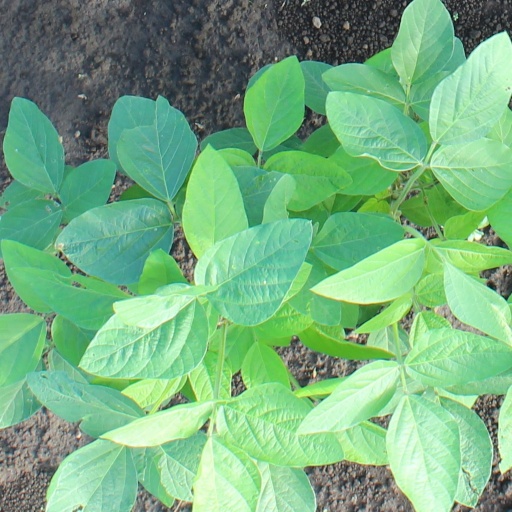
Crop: soybean